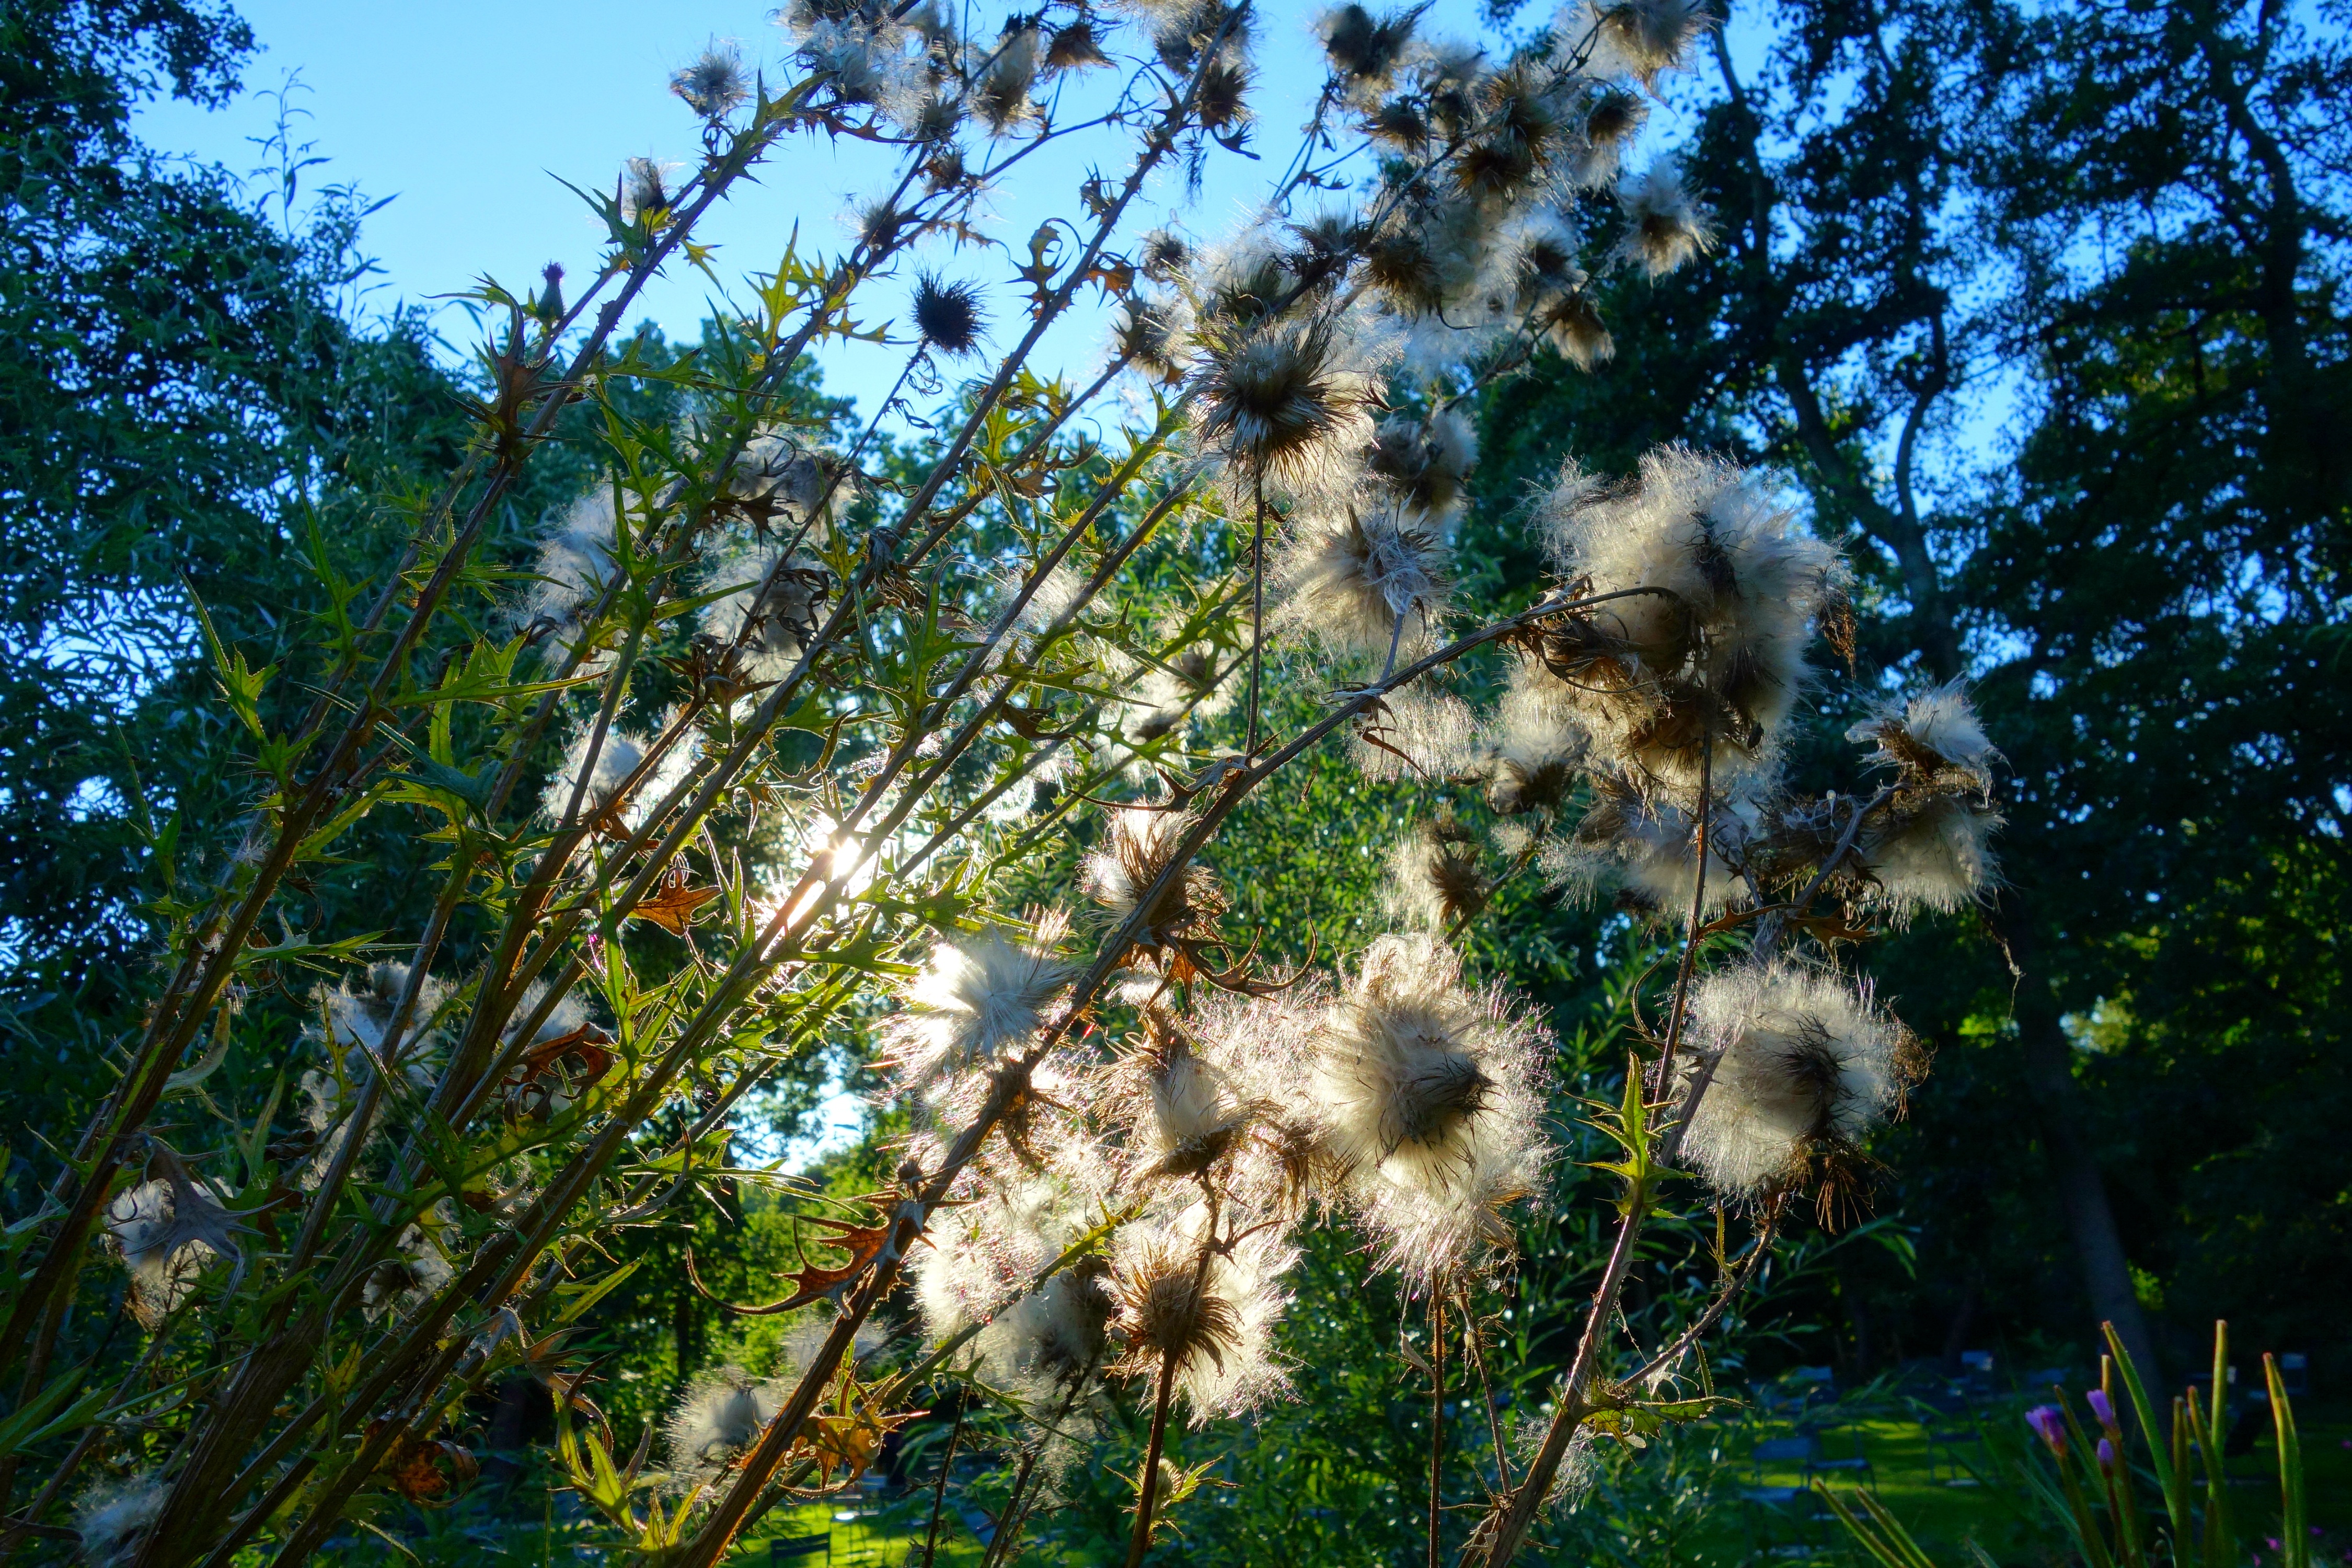
tree, nature, forest, grass, branch, plant, sunlight, leaf, seed, flower, summer, wildlife, jungle, autumn, botany, garden, flora, rainforest, thistle, down, woodland, habitat, ecosystem, thistle down, natural environment, woody plant